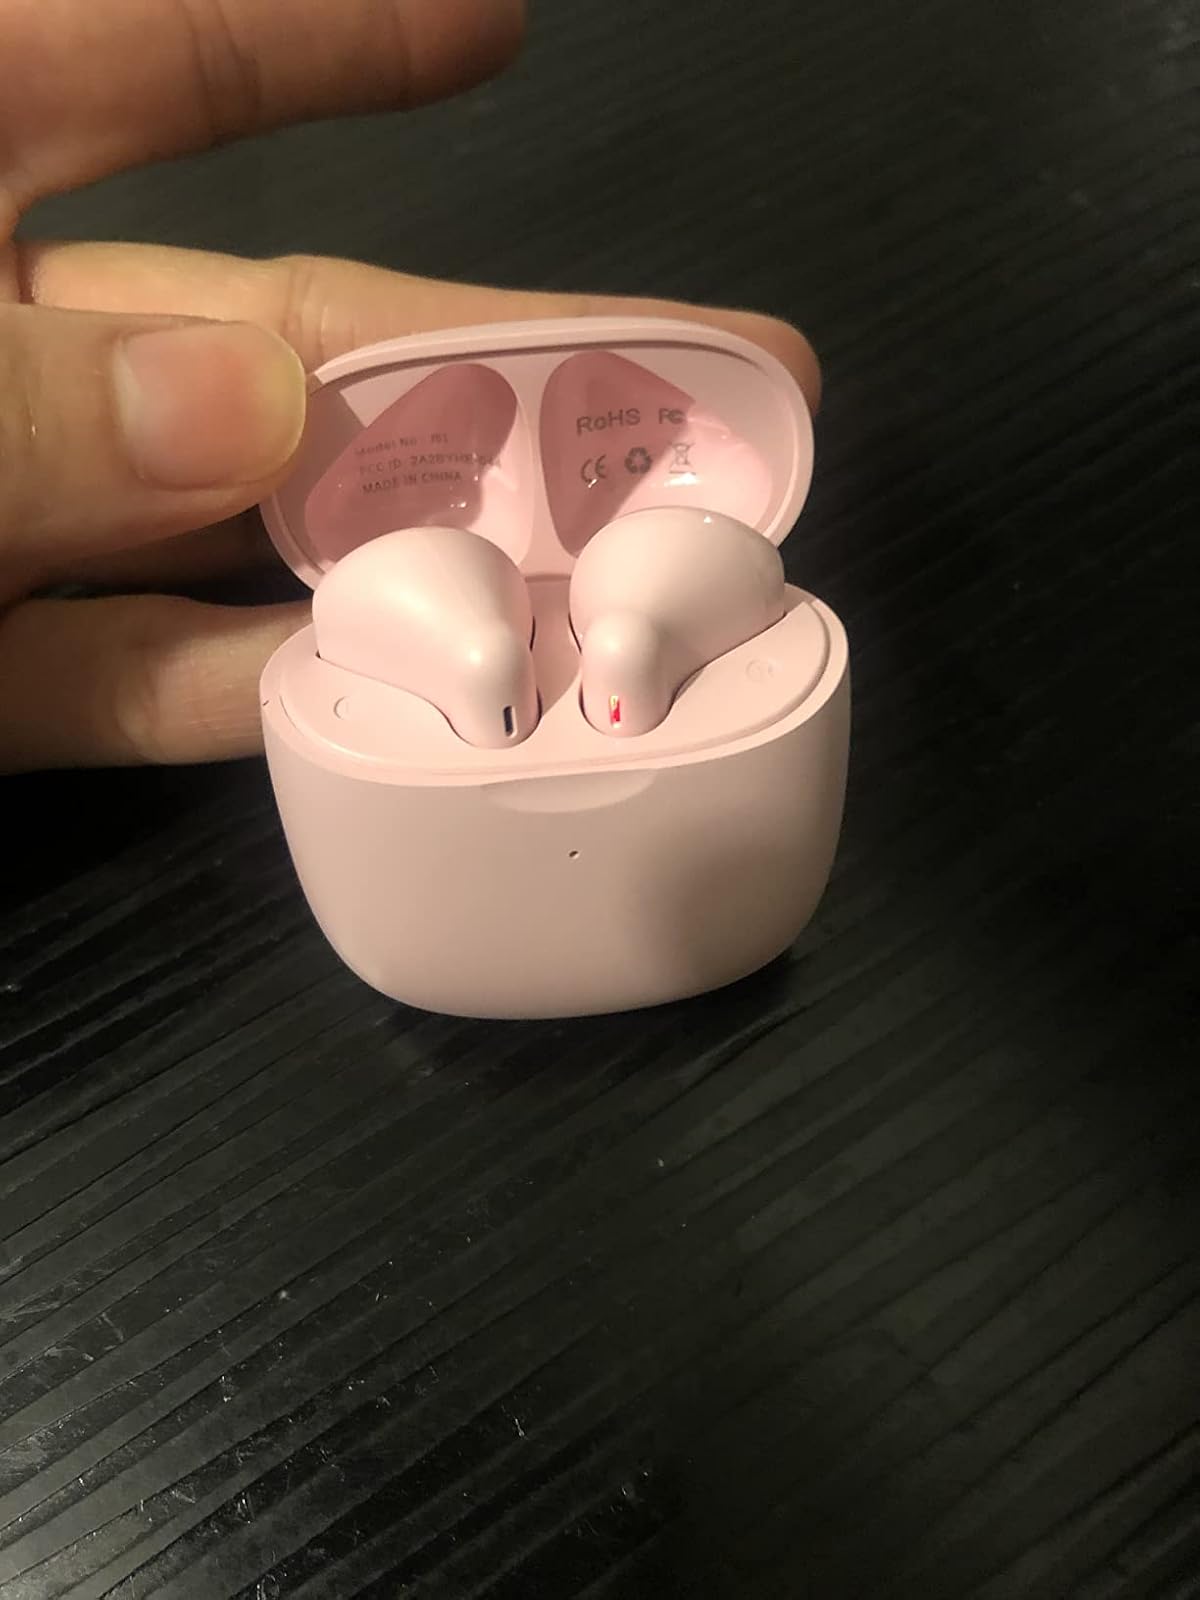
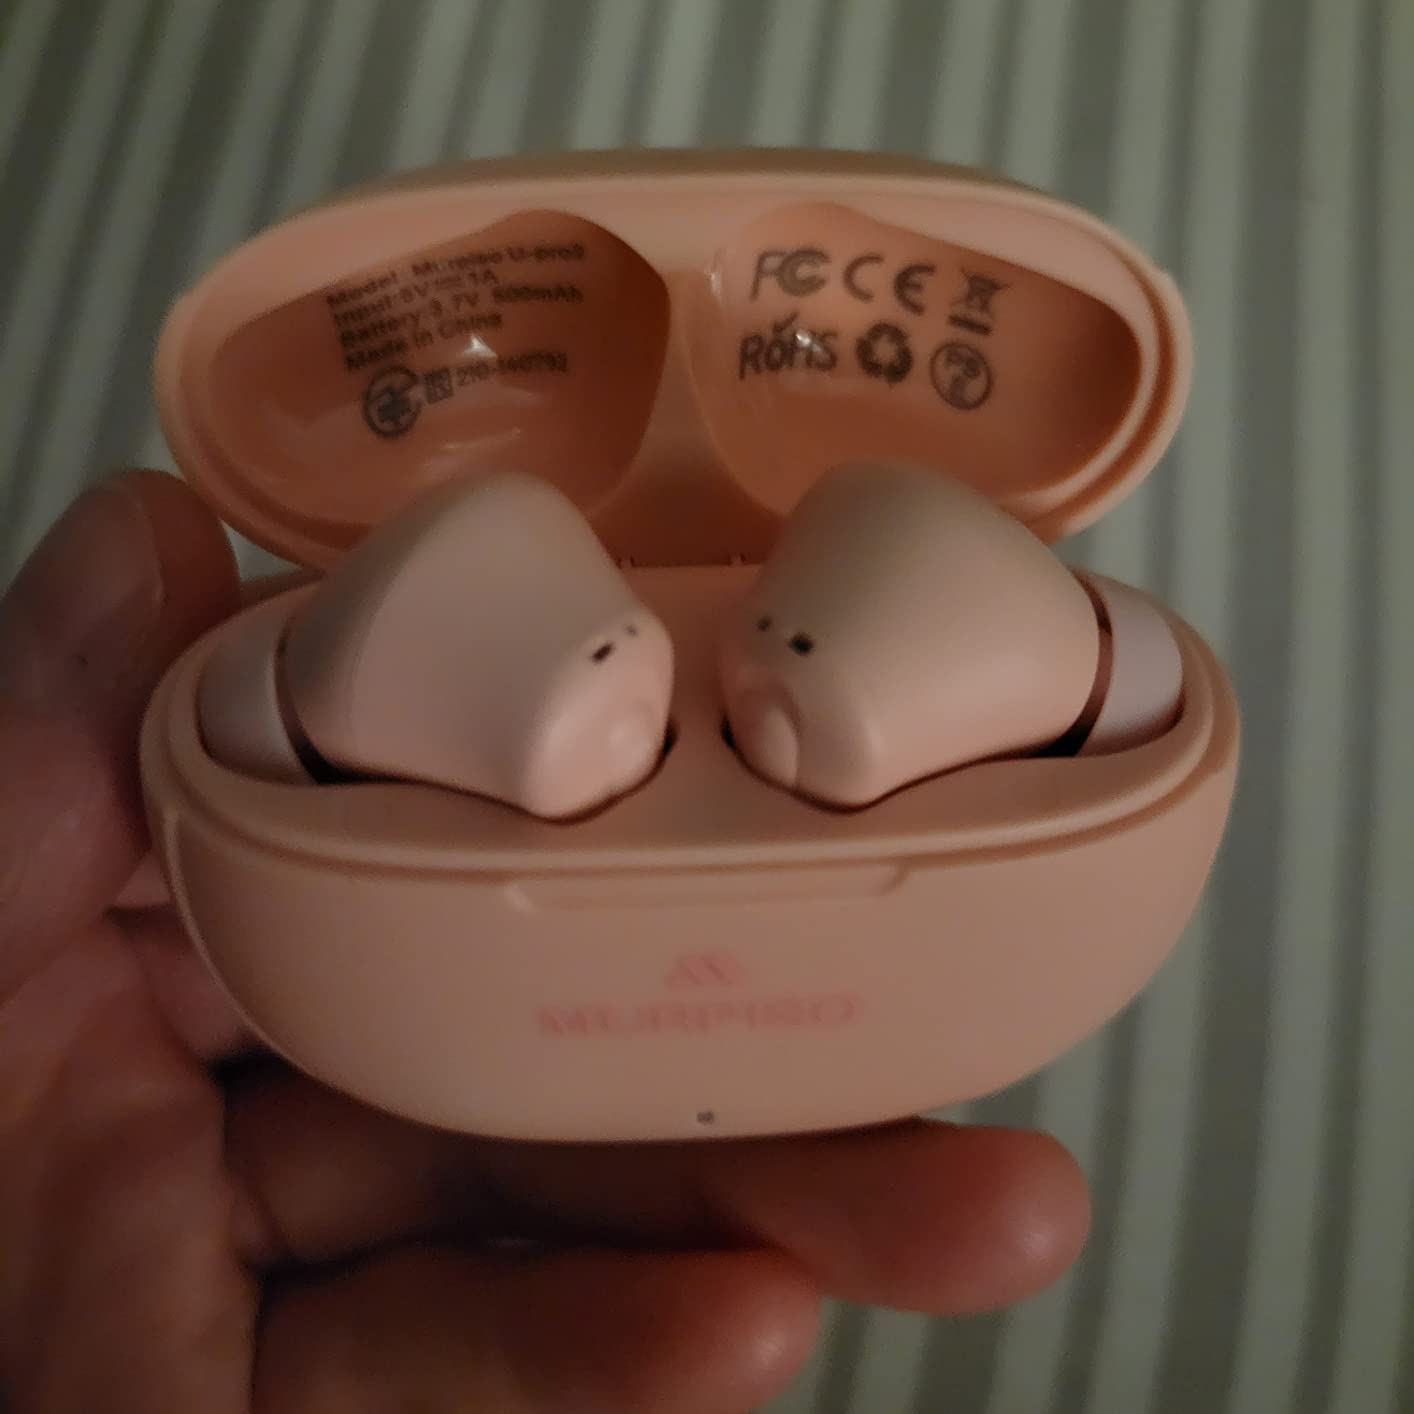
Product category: earbuds
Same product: no